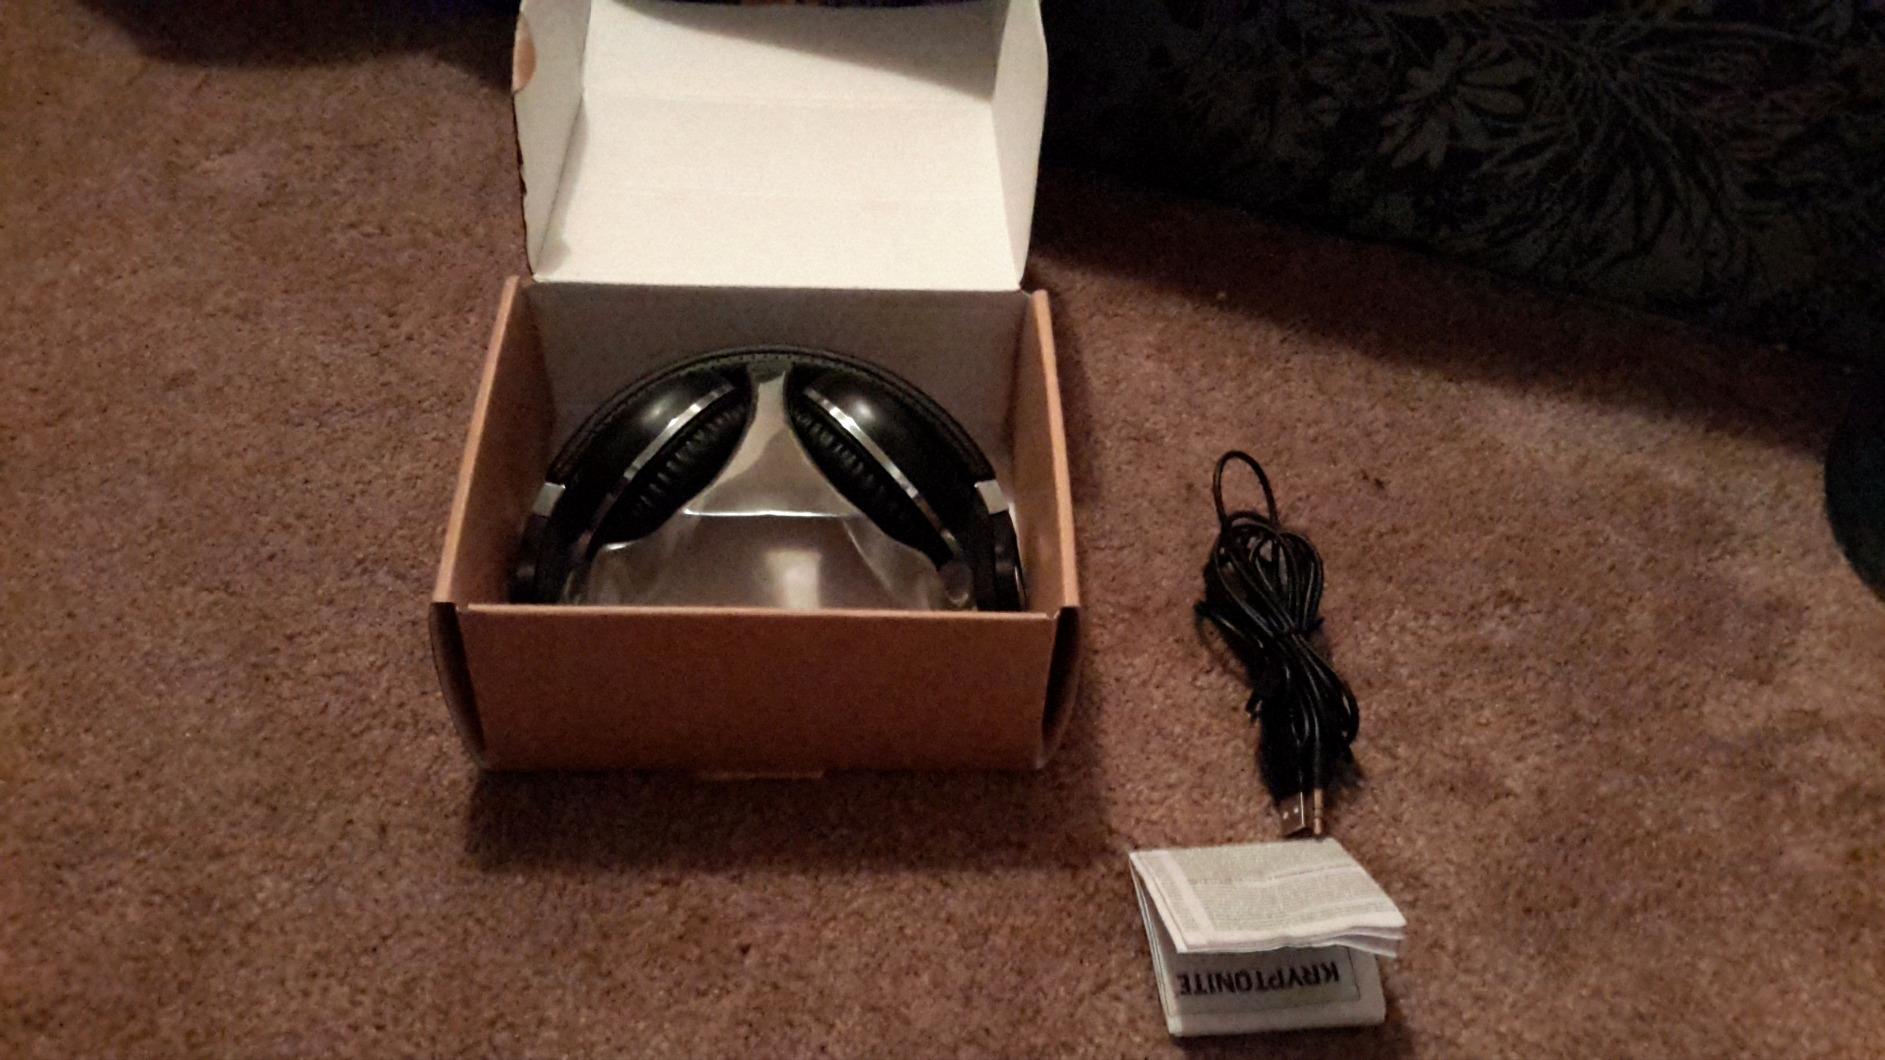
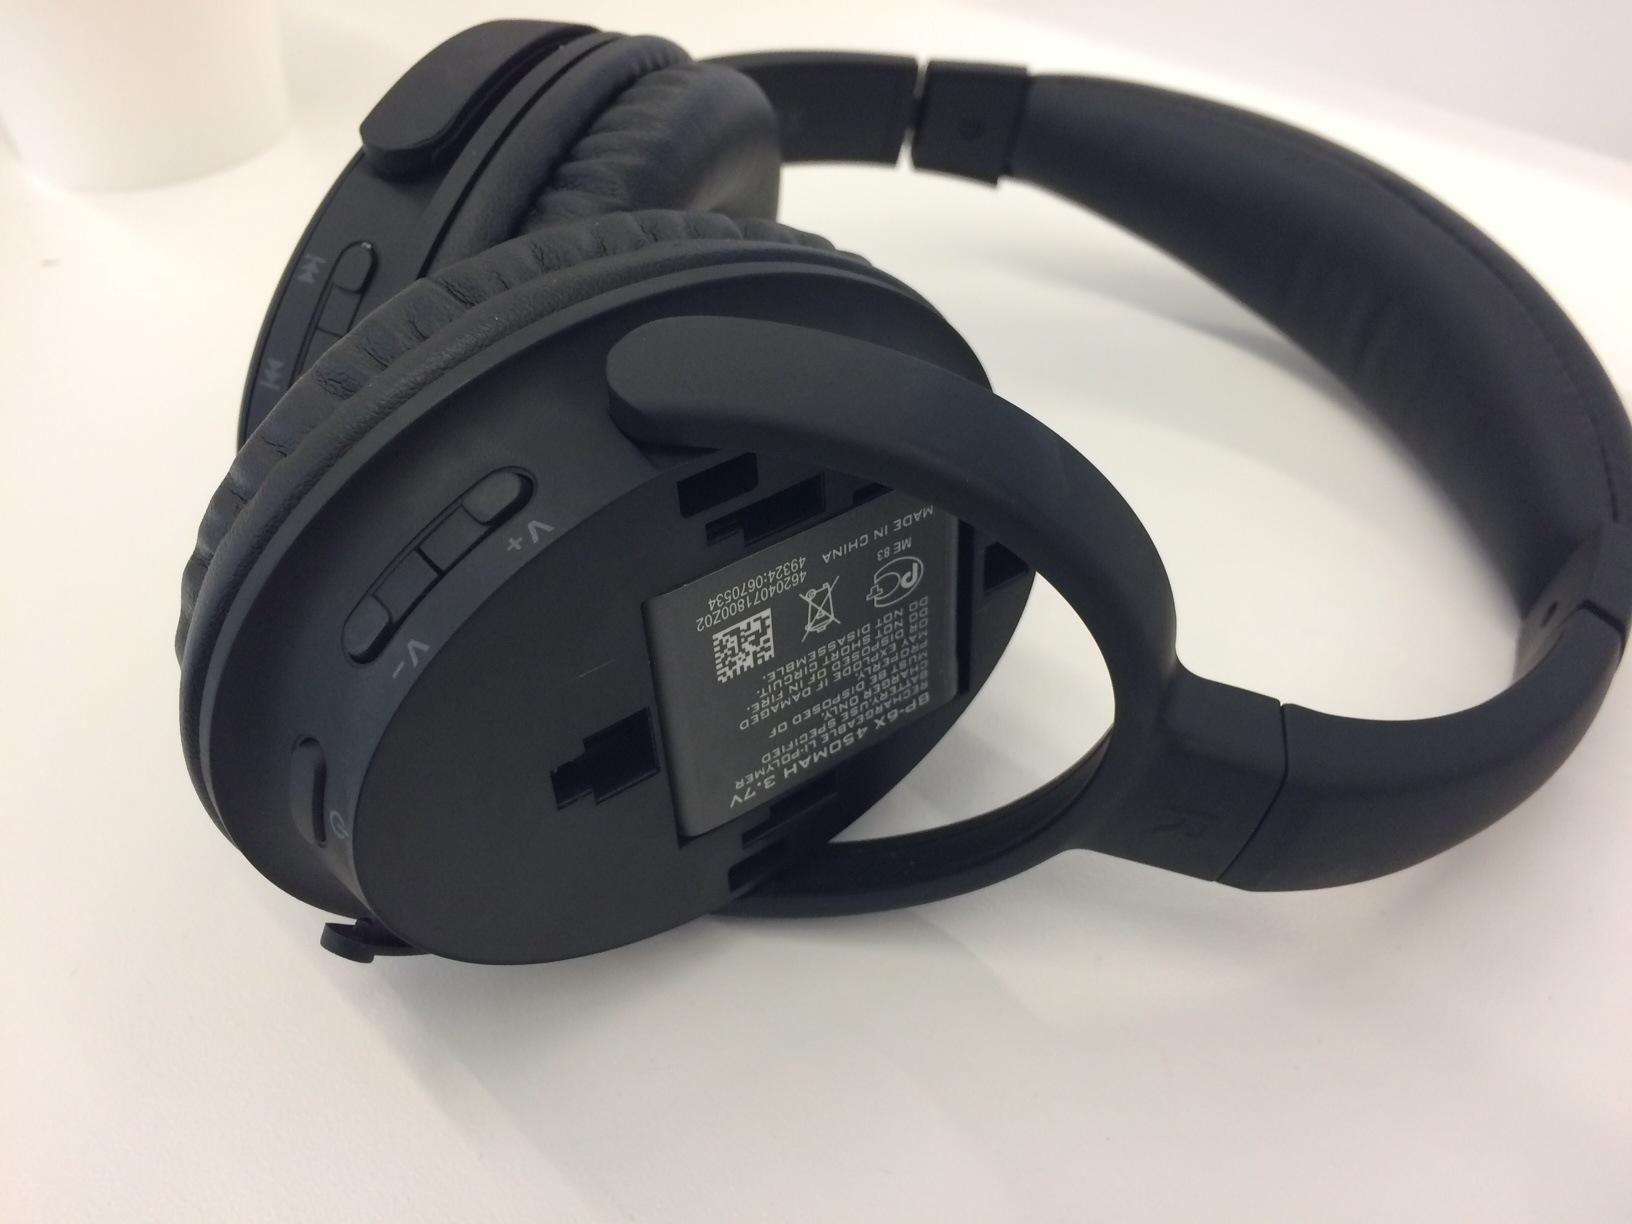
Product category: headphones
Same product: no